USNS John Lewis

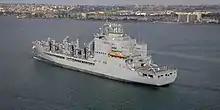
"John Lewis" underway near San Diego, California during builder's trials, February 2022.

Construction was authorized for the first six ships in the class on 30 June 2016. National Steel and Shipbuilding Company began construction of "John Lewis" on 20 September 2018, with completion scheduled for November 2020.